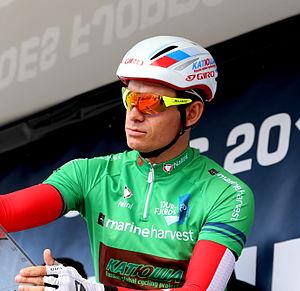
La saison 2014 de l'équipe cycliste Katusha est la sixième de cette équipe.
L'UCI World Tour 2014 est la quatrième édition de l'UCI World Tour, le successeur du calendrier mondial et du ProTour. Les mêmes 29 épreuves des éditions 2012 et 2013 sont incluses dans cette compétition.